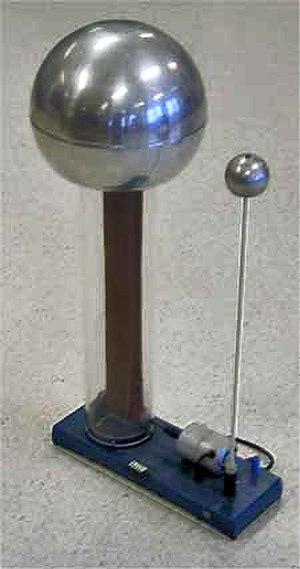
Un générateur de Van de Graaff est une machine électrostatique inventée par Robert Van de Graaff au début des années 1930 qui permet d'atteindre des tensions continues très élevées, mais des courants de faible intensité, avec des différences de potentiel de l'ordre de 5 à 10 mégavolts sur les générateurs industriels modernes. La nécessité d'obtenir des tensions élevées intervient dans plusieurs applications : expérimentations physiques où il est un composant d'un accélérateur de particules, alimentation d'un tube à rayons X. Le générateur utilise le mouvement d'une courroie isolante pour accumuler en continu des charges électriques sur une électrode terminale, typiquement une sphère métallique fixe et creuse.